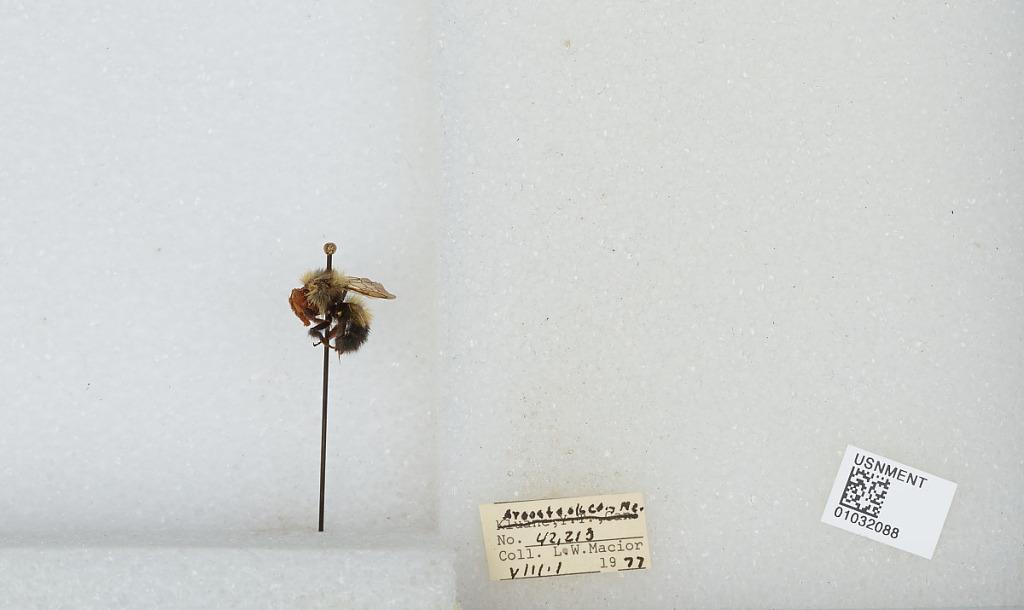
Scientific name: Bombus (Pyrobombus) vagans vagans Smith
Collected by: L. Macior
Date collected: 1977-8-1
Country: United States
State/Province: Maine
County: Aroostook
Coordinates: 46.65, -68.58